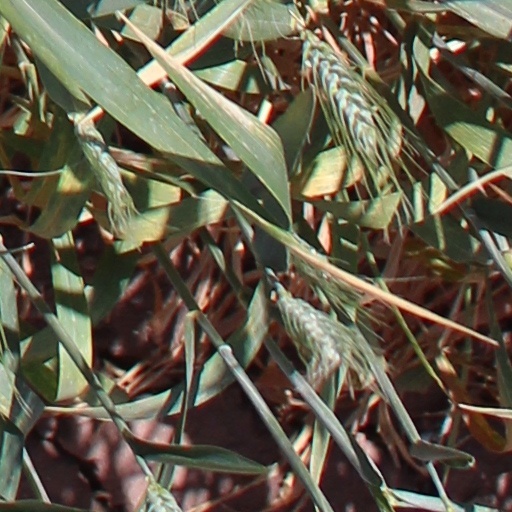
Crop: wheat